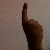
The image shows a hand gesture representing the number 1 in Indian Sign Language.